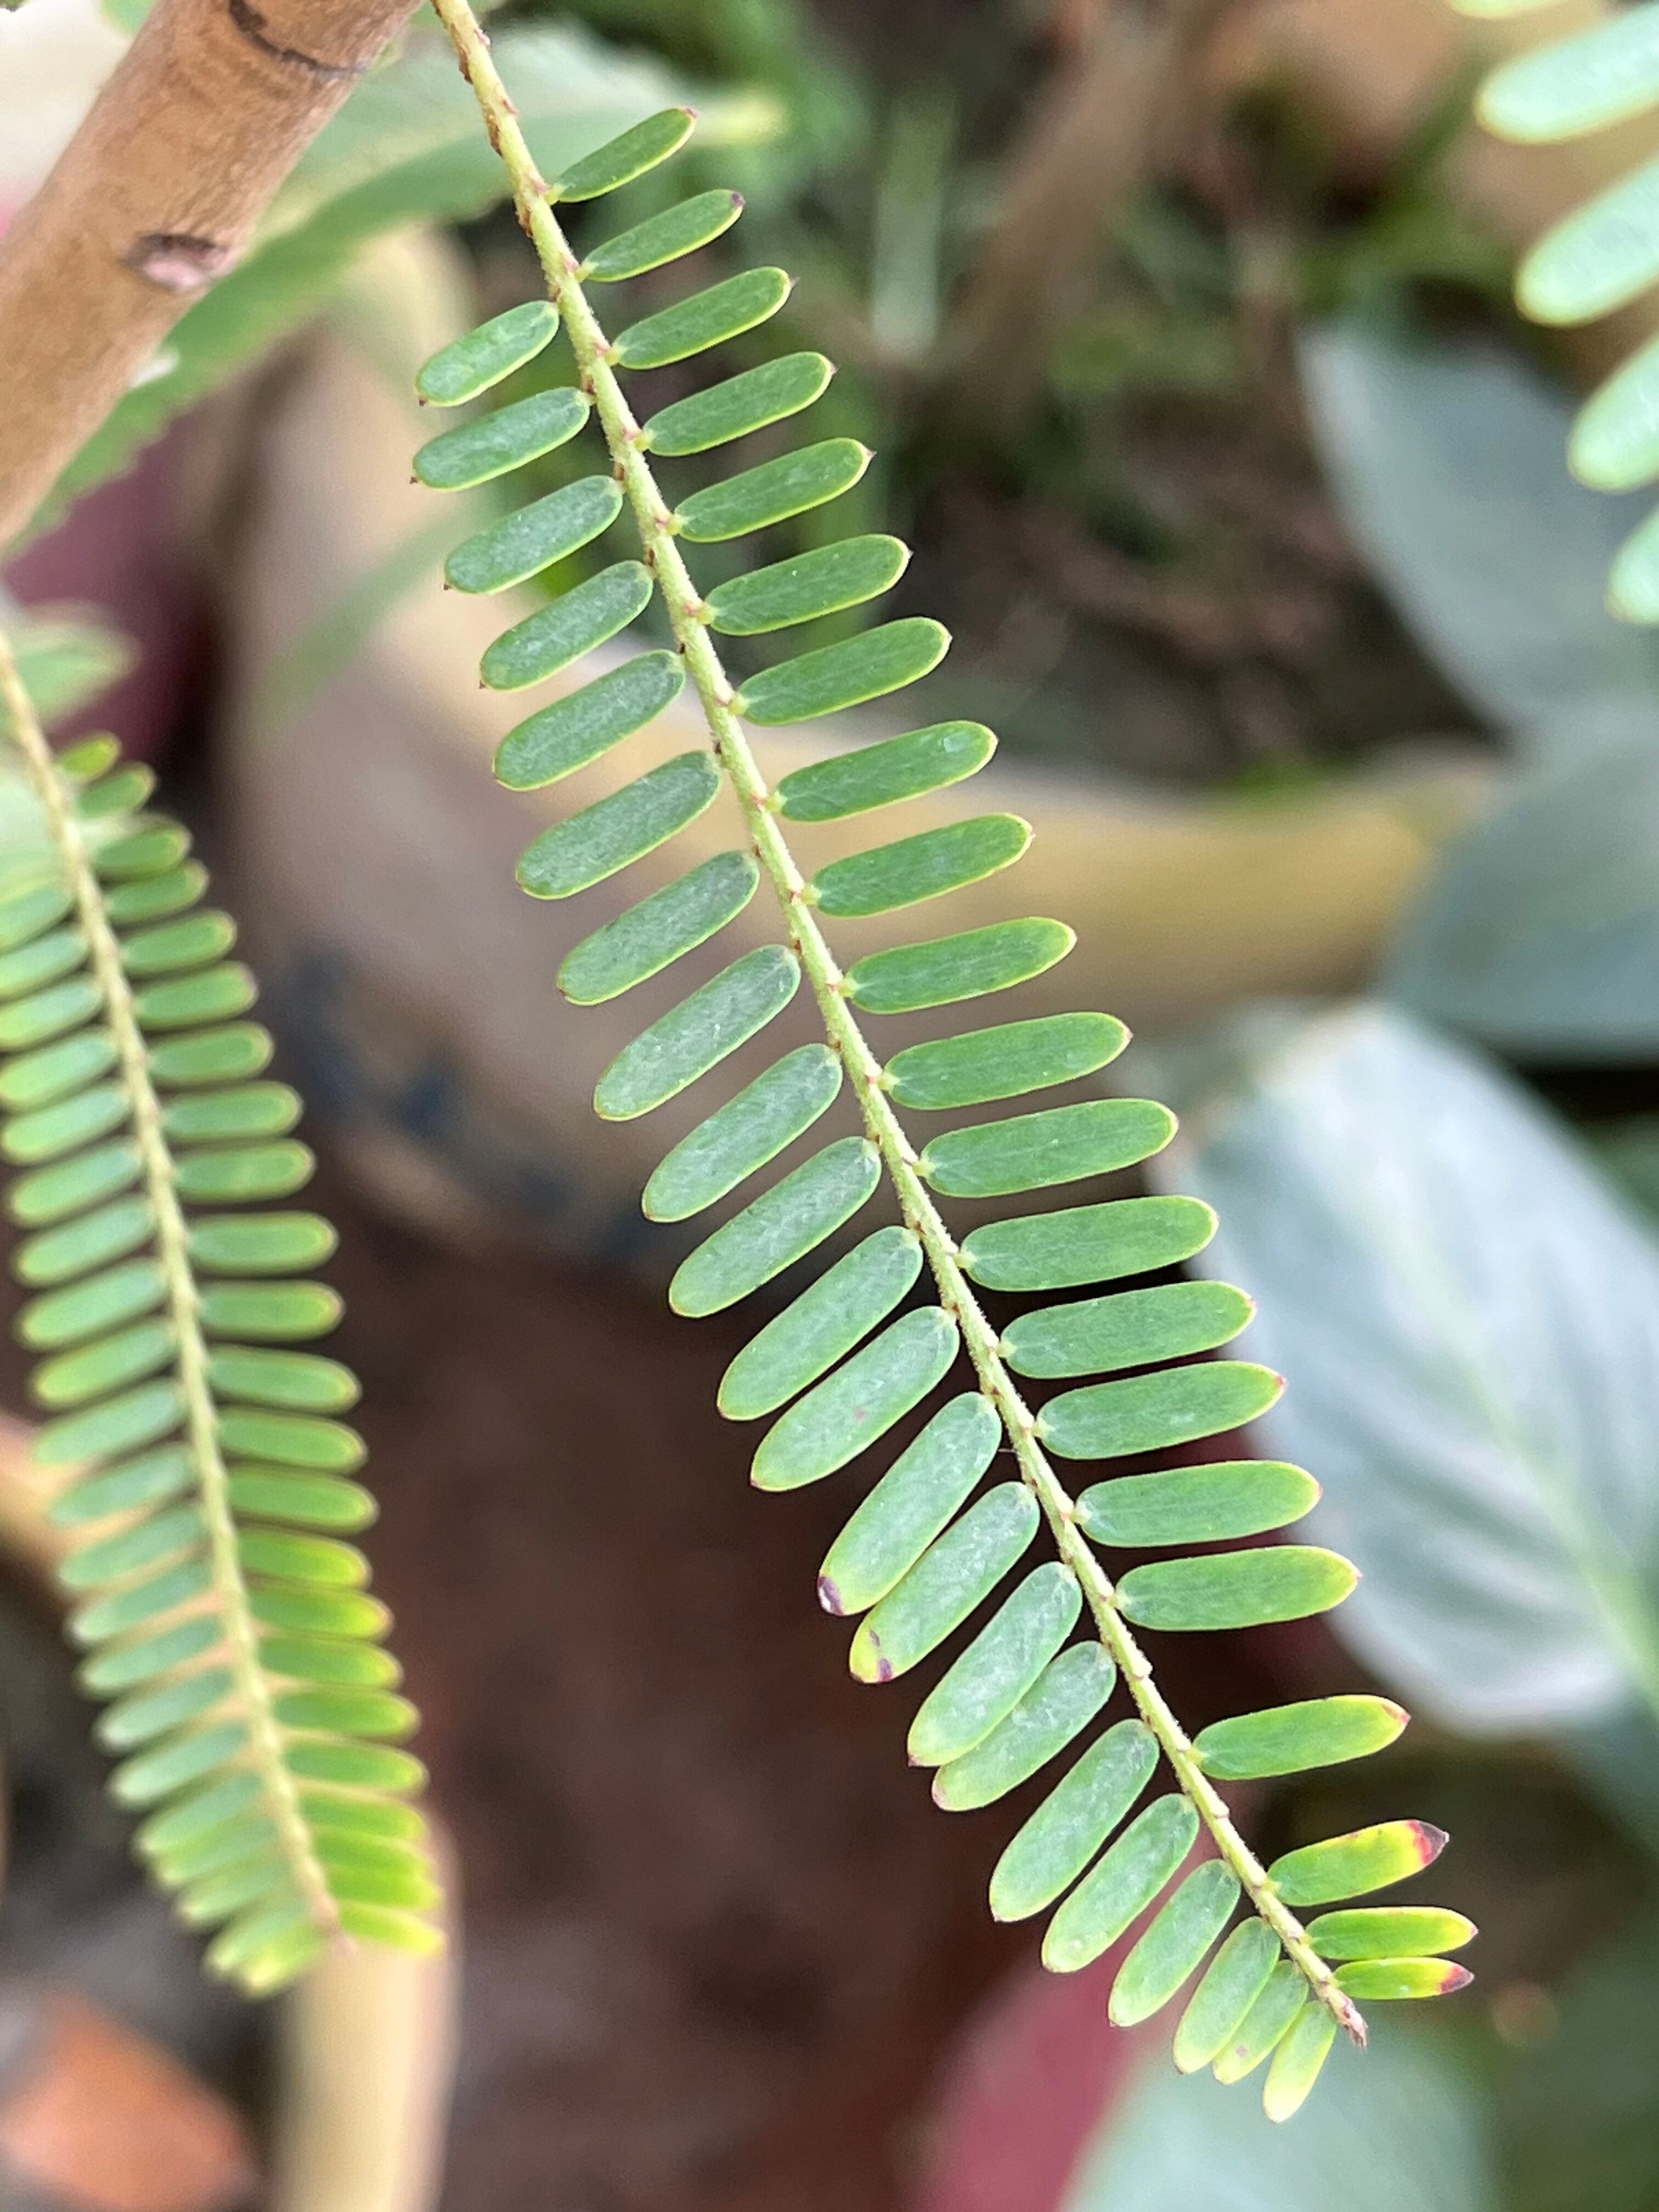
Plant species: phyllanthus-emblica